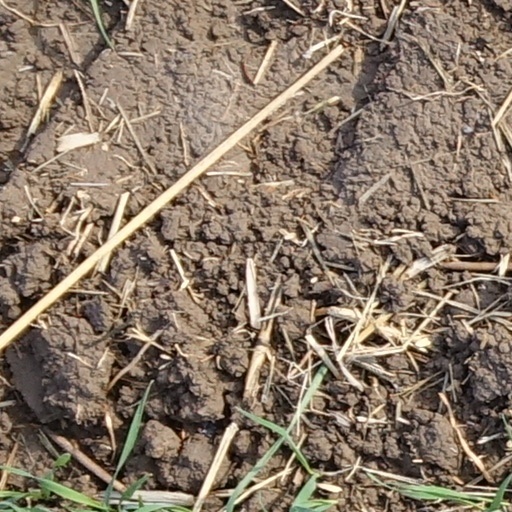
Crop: wheat